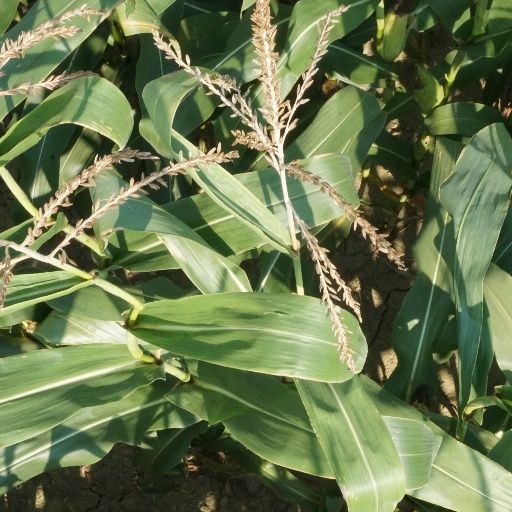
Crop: maize; corn